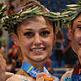
Age: 17